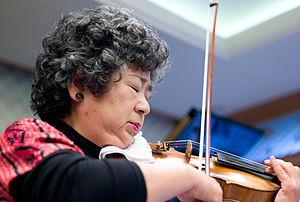
Yuriko Kuronuma, née le 4 juin 1940 à Tokyo, est une violoniste japonaise.